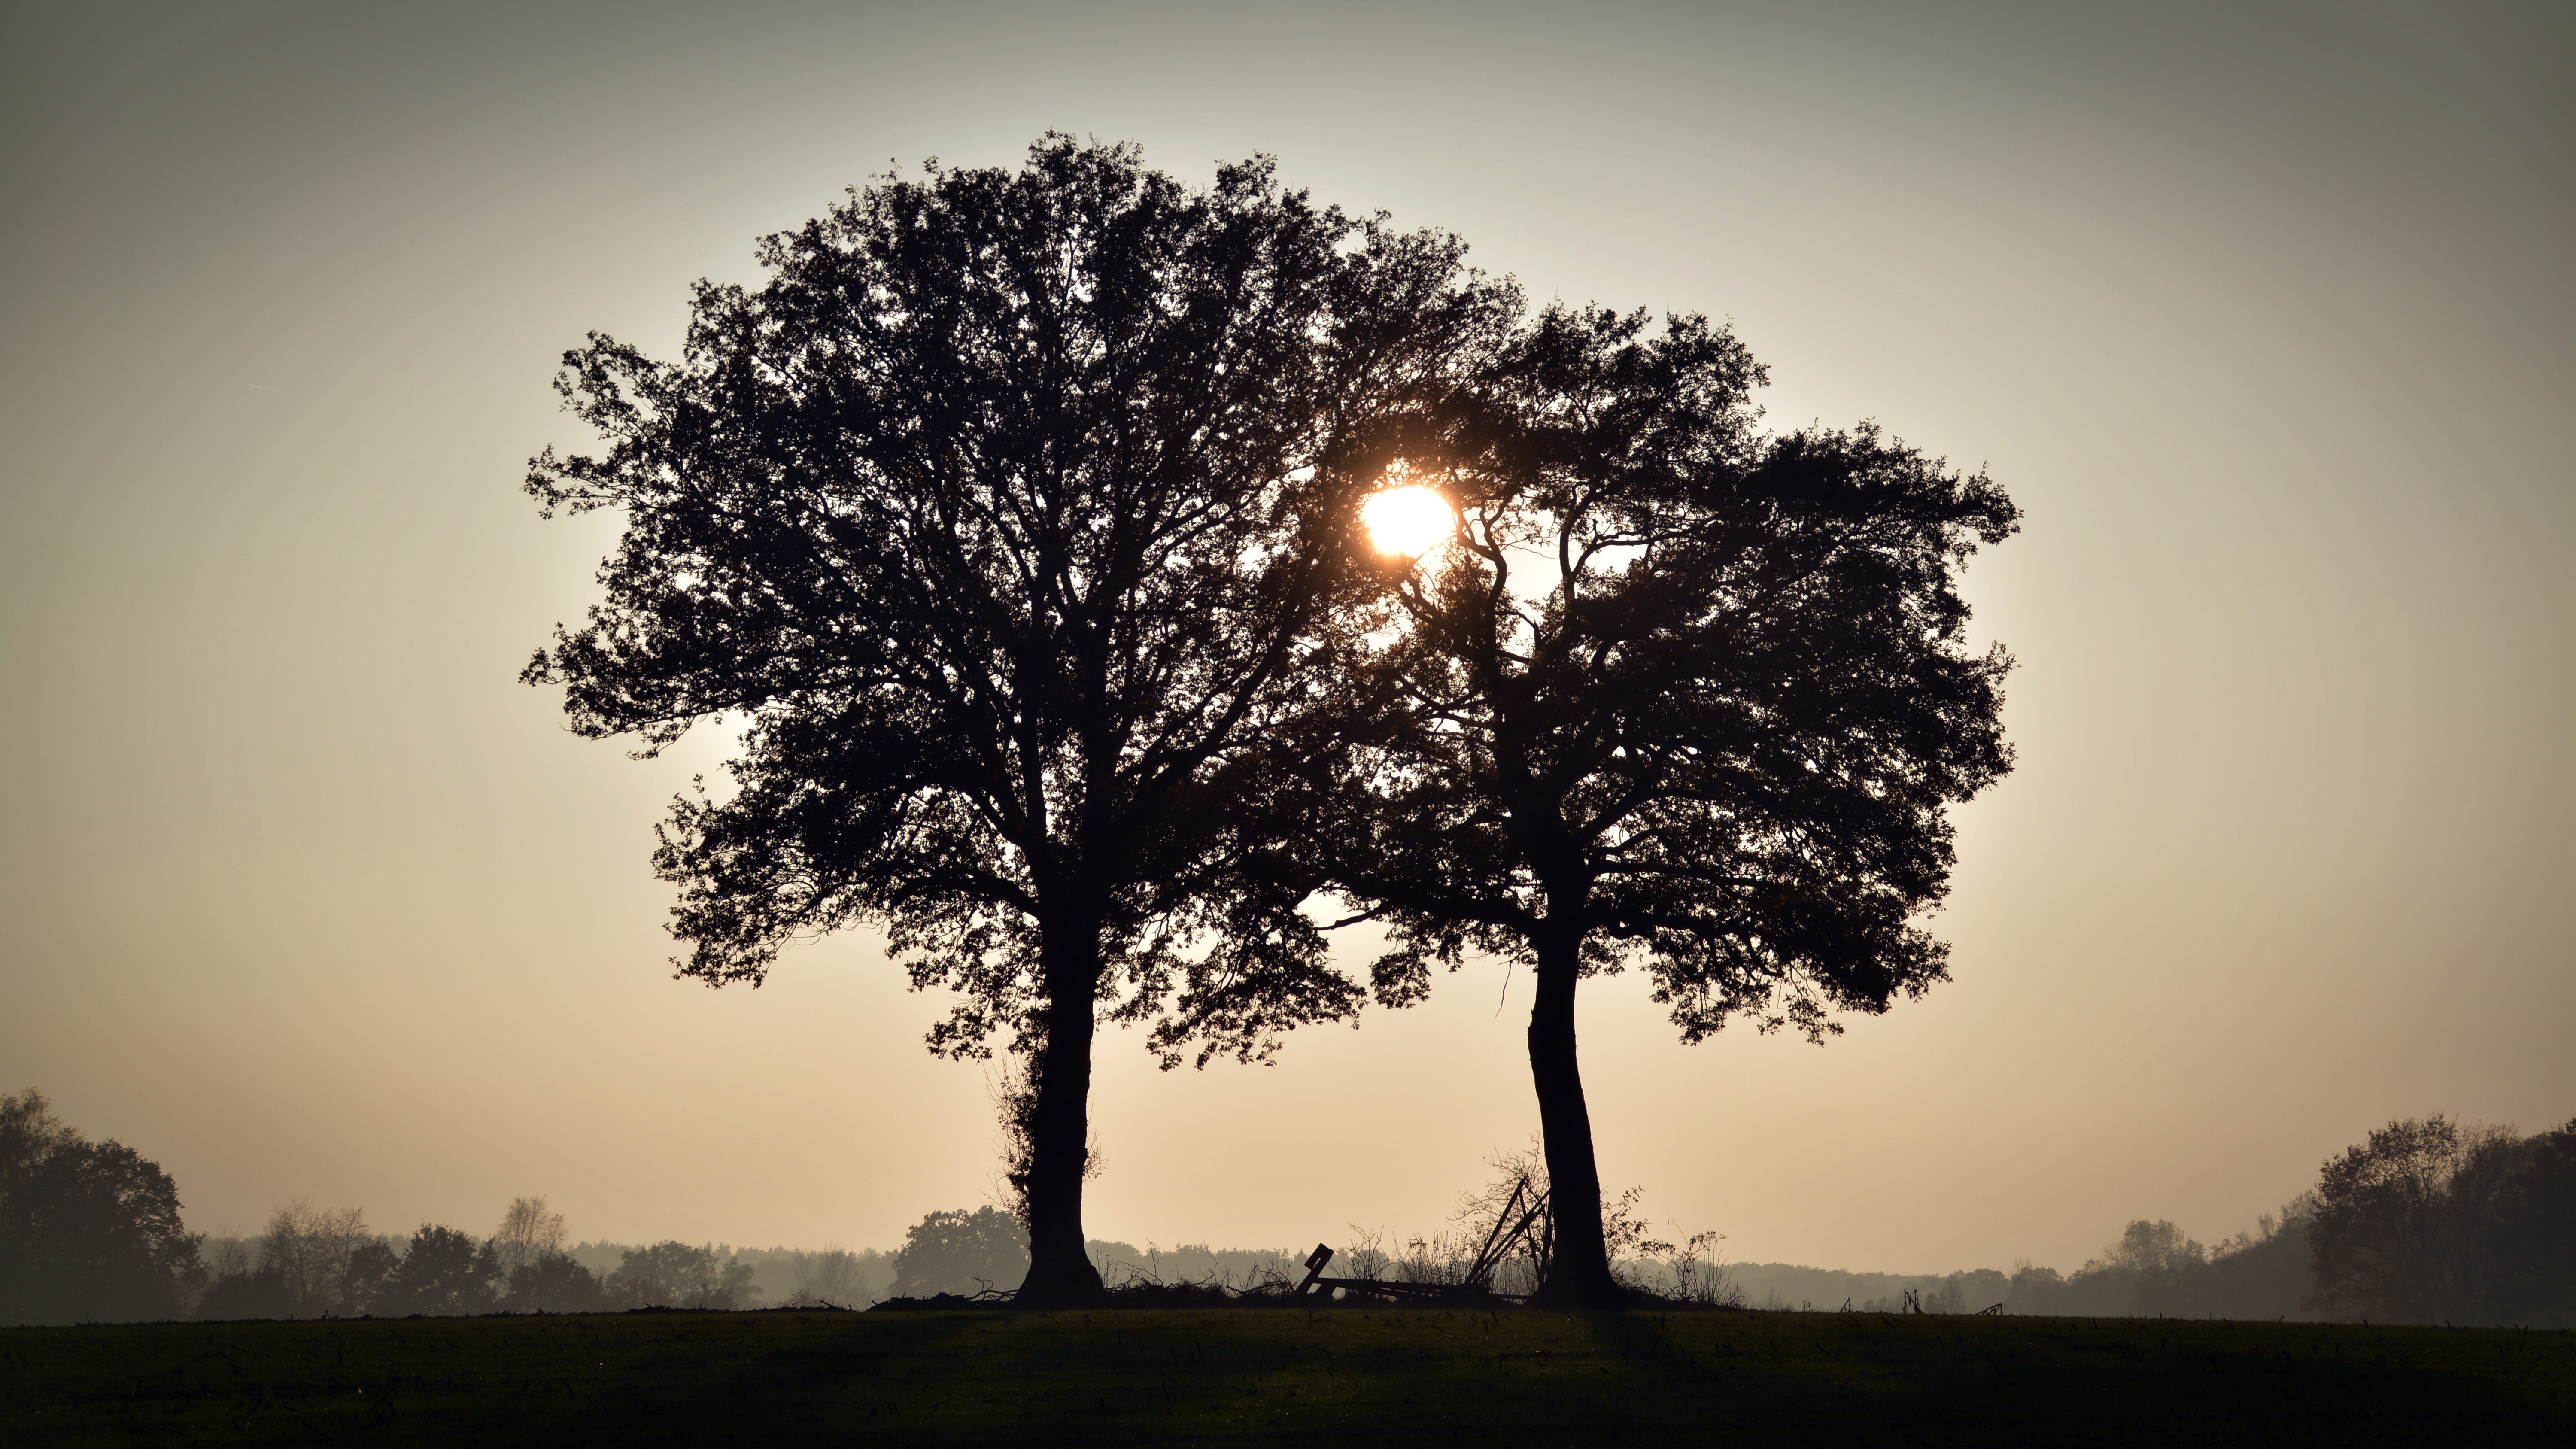
landscape, tree, nature, branch, silhouette, light, cloud, plant, sky, sun, sunrise, sunset, mist, night, sunlight, morning, flower, dawn, dusk, evening, twilight, trees, abendstimmung, astronomical object, atmospheric phenomenon, woody plant, arecales